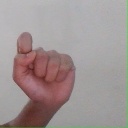
अक्षर: घ